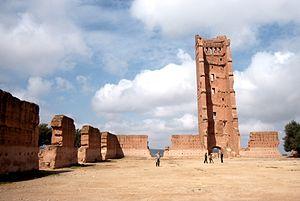
Mosquée de Mansourah à Tlemcen
Mansourah, est une commune de la wilaya de Tlemcen en Algérie. Construite par le sultan mérinide Abu Yaqub Yusuf, elle est surtout connue pour ses vestiges datant du XIVᵉ siècle, témoins des affrontements fratricides entre les zianides et les mérinides.